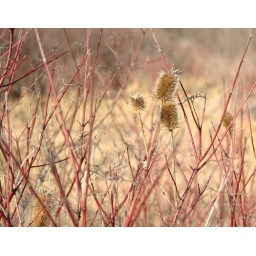
I love the bright red of the dog wood stems against the spiky browns of the teasels.